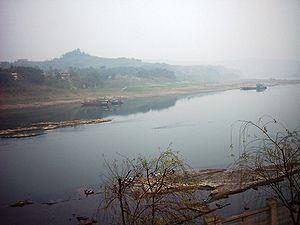
Le Jialing est un fleuve chinois, long de 1 119 km, qui prend sa source dans la province du Gansu et se jette dans le fleuve Yangzi à Chongqing. C'est un des principaux affluents de ce fleuve avec un débit moyen 2 130 m³/s et c'est celui dont le bassin versant est le plus étendu.